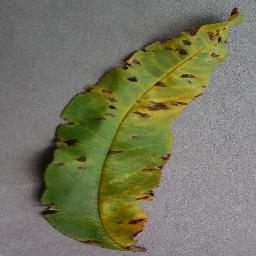
Label: Peach___Bacterial_spot